Asrani

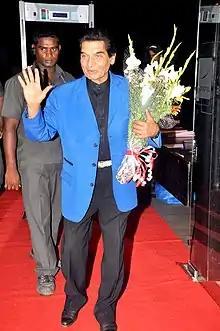
Asrani at the launch of "It's Only Cinema" magazine

Govardhan Asrani (born 1 January 1941), known popularly by mononym Asrani, is an Indian actor and director whose Bollywood career has spanned over five decades. He has acted in over 350 Hindi films. Asrani has played the lead roles, character roles, comedic roles and supporting roles. He is best known for his role in "Sholay" as a jailer and characters he played in 25 films with Rajesh Khanna in lead role between 1972 and 1991.